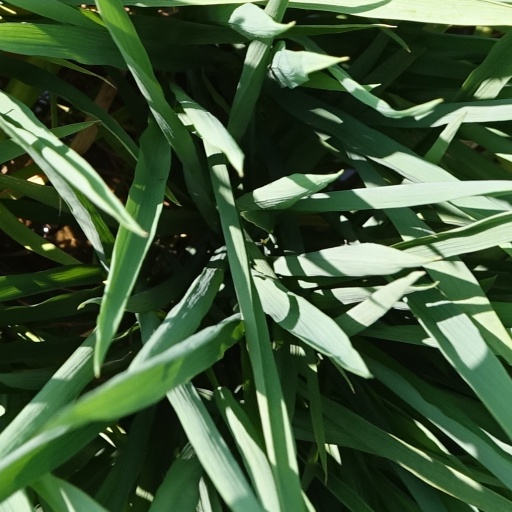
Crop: rice